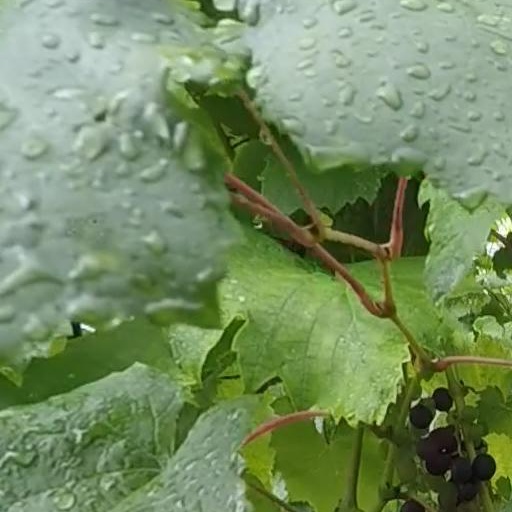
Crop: grape